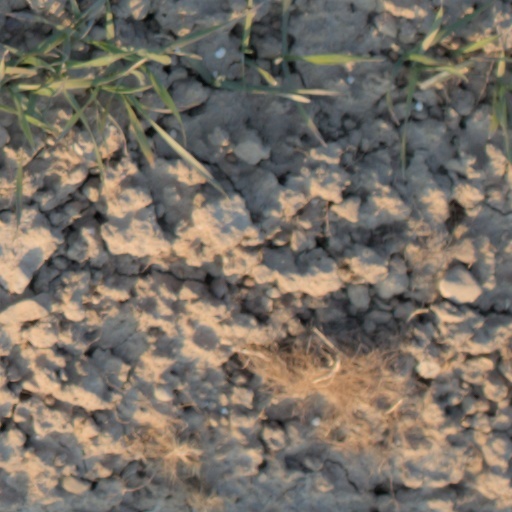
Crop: wheat